Annie Rothwell

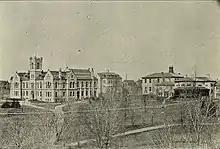
Queen's University, 1899.

Rothwell was a contemporary and acquaintance of Agnes Machar, also a native of Kingston. On December 18, 1889, an ode Rothwell had written in honour of the 50th anniversary of the founding of Queen's University was recited, following a poem Machar had written for the occasion. The poem, in sestains of iambic pentameter, exemplifies several persistent themes in Rothwell's work, including Christian faith and the achievement of lofty "ends":Here Learning, large and gentle, points the wayThrough patient labour and through lofty aimTo ends accomplished and through laurels won.Here, lit by Faith unerring glows the rayThat lights alike the steep ascent to fameAnd cheers the path of duty humbly done.